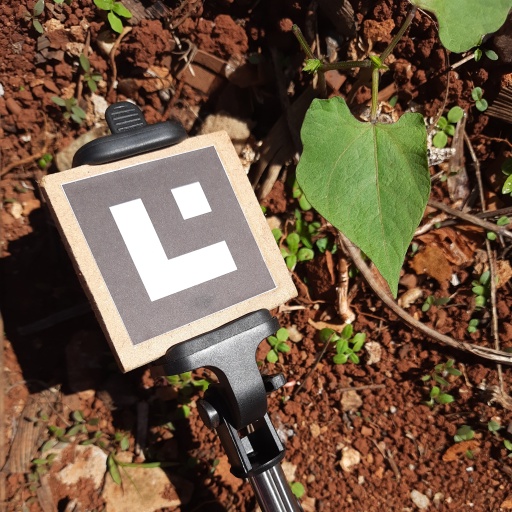
Observations: flat surface, no eating holes, under sunlight